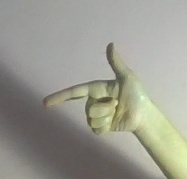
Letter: yaa